Presidency of Rodrigo Duterte

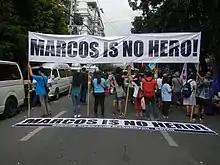
Protesters against the burial of late dictator Ferdinand Marcos at the Libingan ng mga Bayani

The Duterte administration initiated a comprehensive tax reform program. The program's first package the Tax Reform for Acceleration and Inclusion Law (TRAIN Law) adjusted tax rates by excluding those earning an annual taxable income of ₱250,000 from paying personal income tax; the law also raised excise taxes on vehicles, sugar-sweetened beverages, petroleum products, and tobacco and other non-essential goods to generate funds for the administration's massive infrastructure program. The second package, the Corporate Recovery and Tax Incentives for Enterprises Act (CREATE Act), lowered corporate income tax from 30% to 25% to attract investment and maintain fiscal stability. Sin taxes on tobacco, vapor products, alcohol, and electronic cigarettes were raised to fund the Universal Health Care Act, and reduce incidents of smoking-related and alcohol-related diseases. A tax amnesty Duterte signed into law in February 2019 granted errant taxpayers a one-time opportunity to affordably settle their tax liabilities while raising government revenue for infrastructure and social projects.